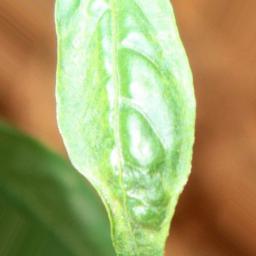
Label: mites_and_trips